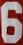
Number: 6